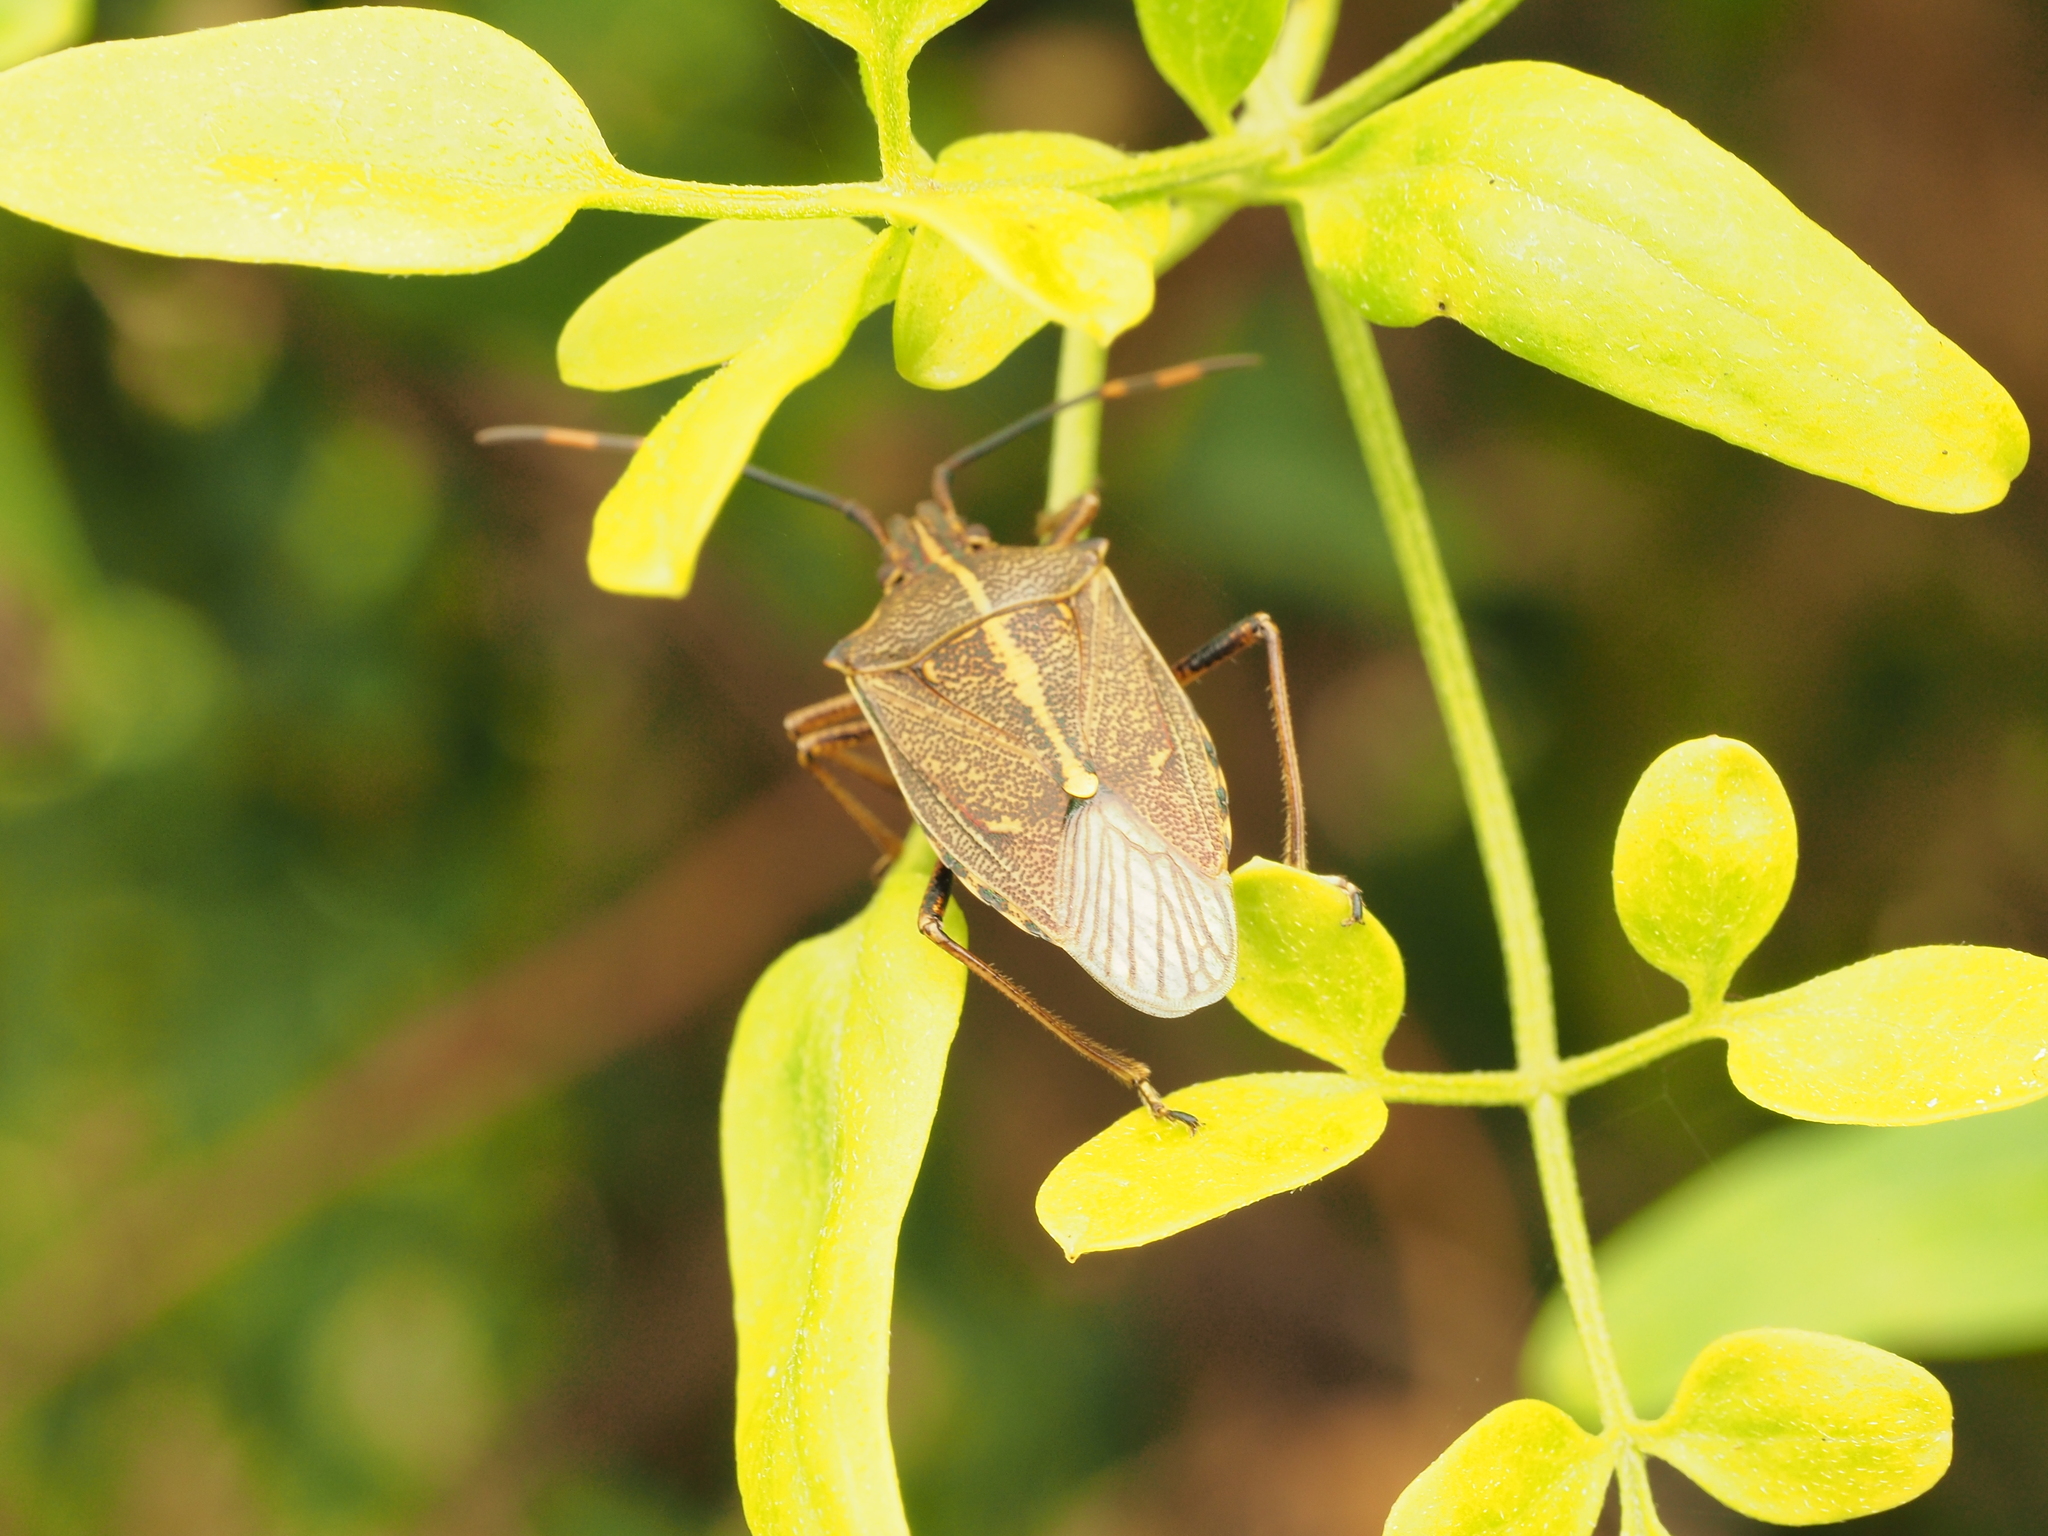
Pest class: stink_bug